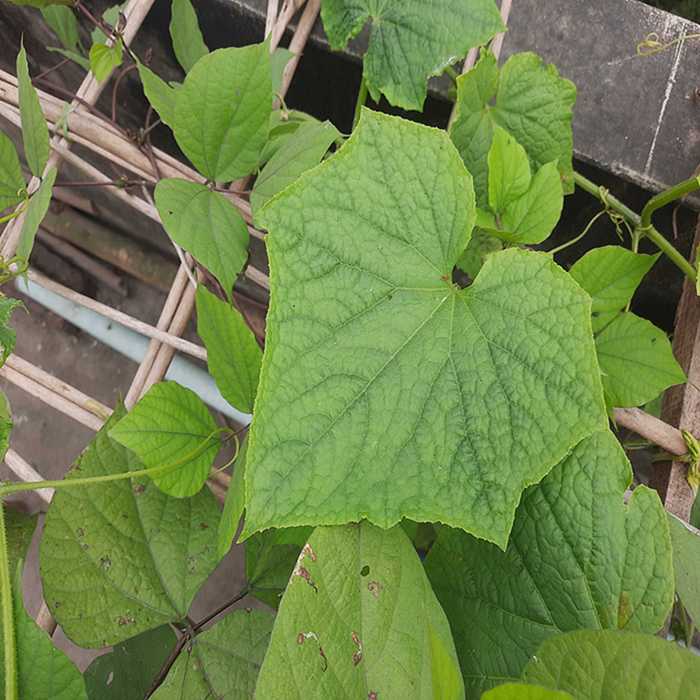
Plant: Cucumber
Label: Fresh leaf